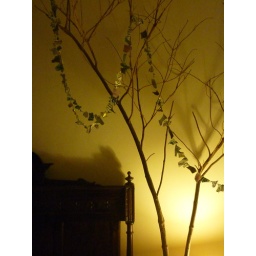
blue confetti garland above our bed at night